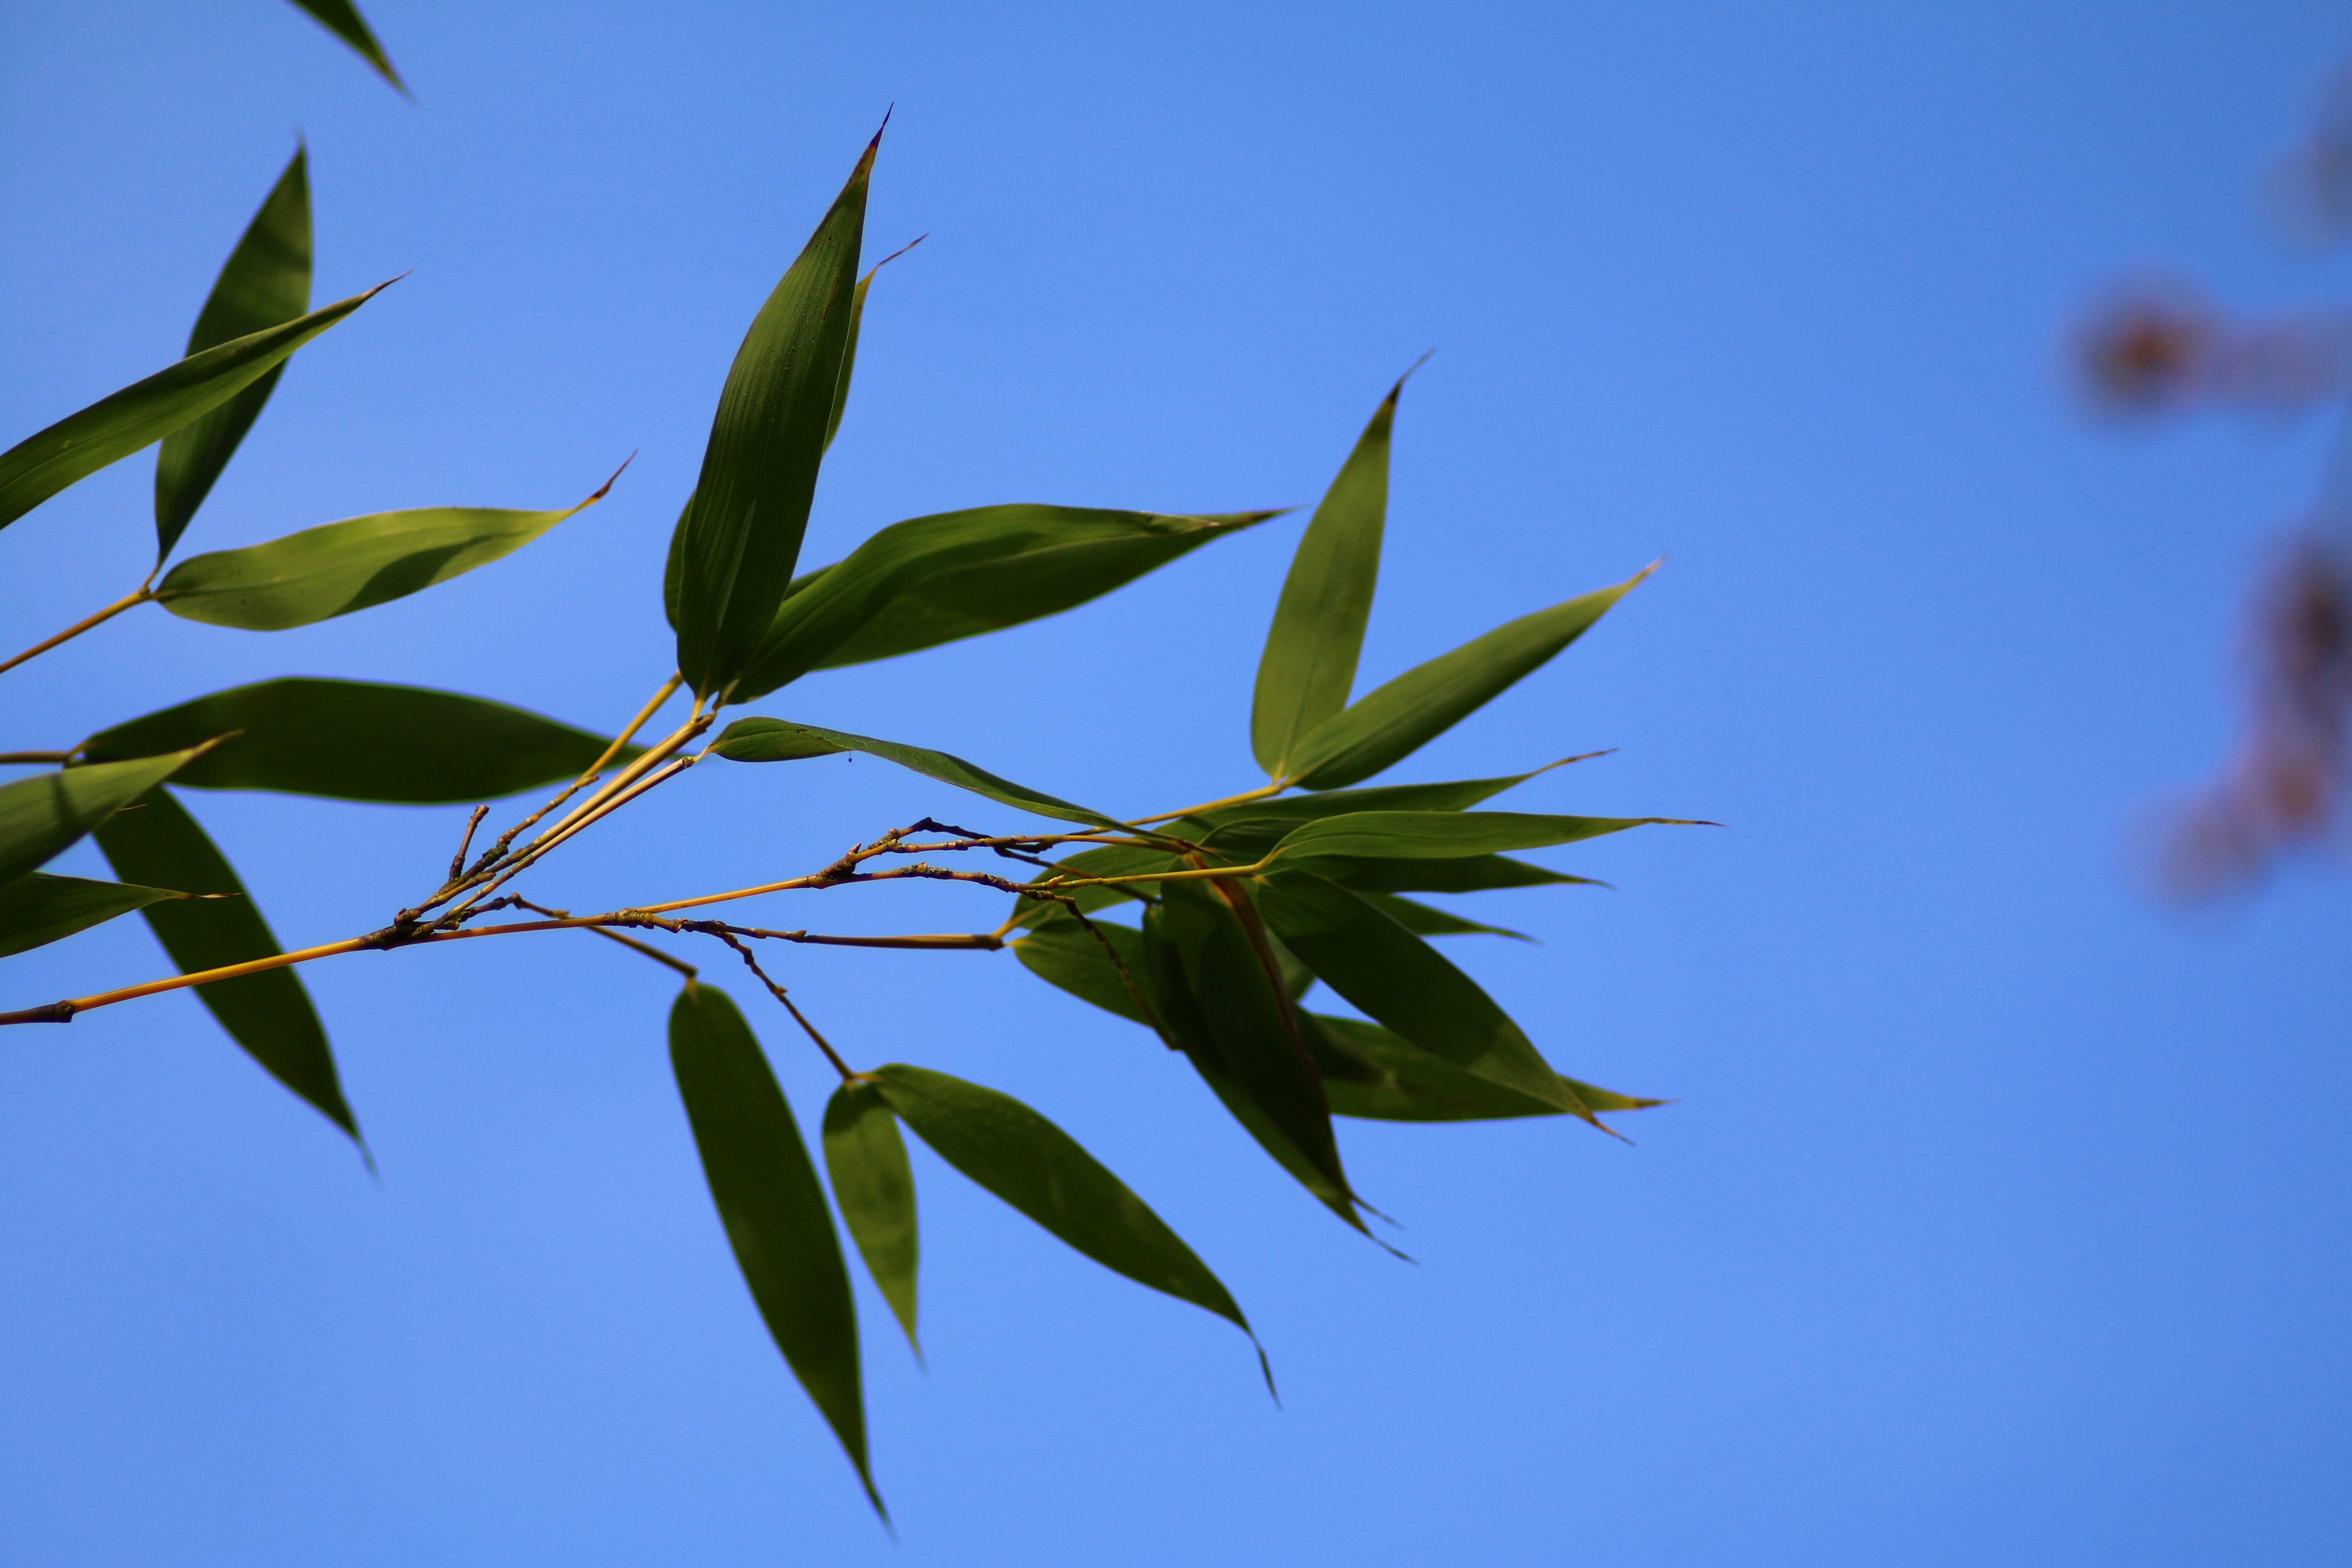
tree, nature, grass, branch, blossom, plant, sky, sunlight, leaf, flower, green, botany, flora, leaves, bud, bamboo, macro photography, flowering plant, grass family, plant stem, woody plant, land plant, arecales